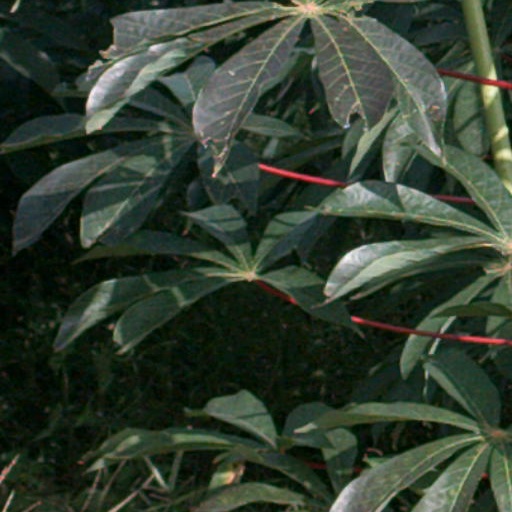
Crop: cassava